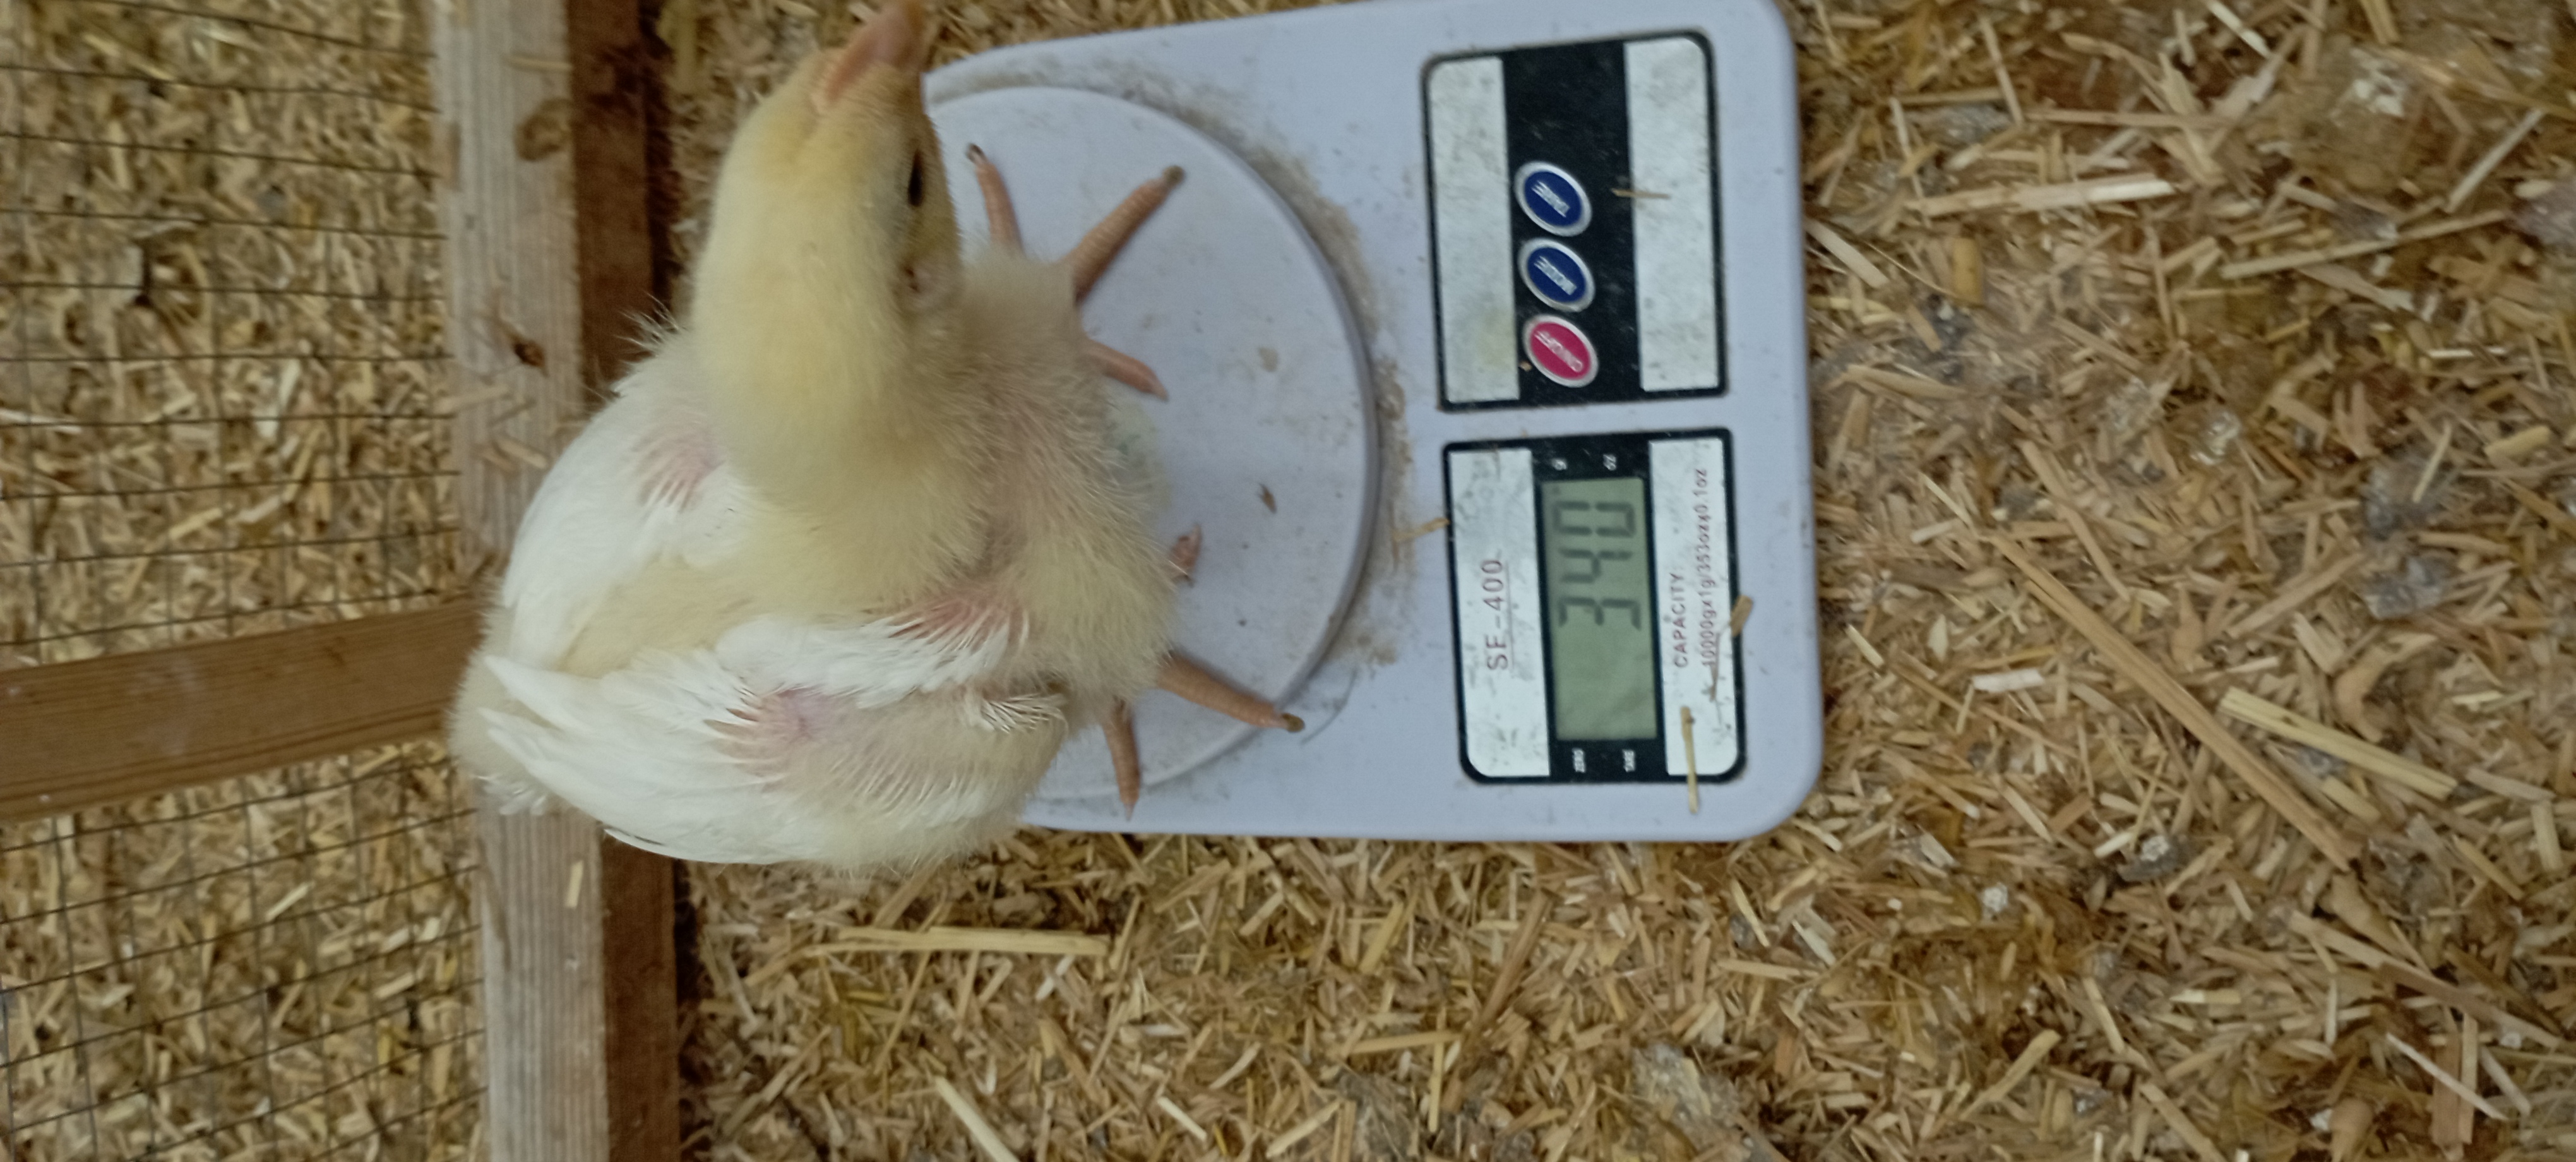
Weight: 340 g